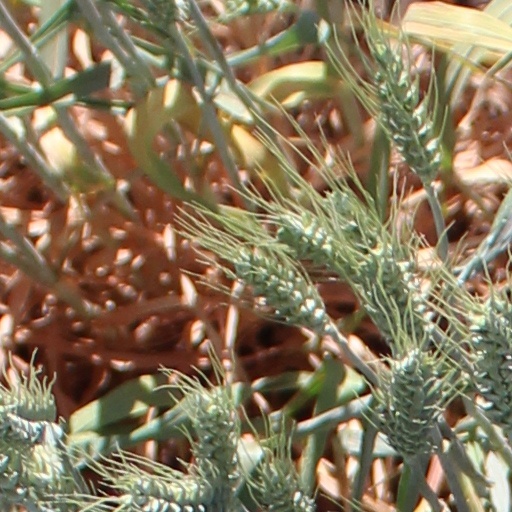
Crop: wheat